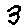
Label: 3